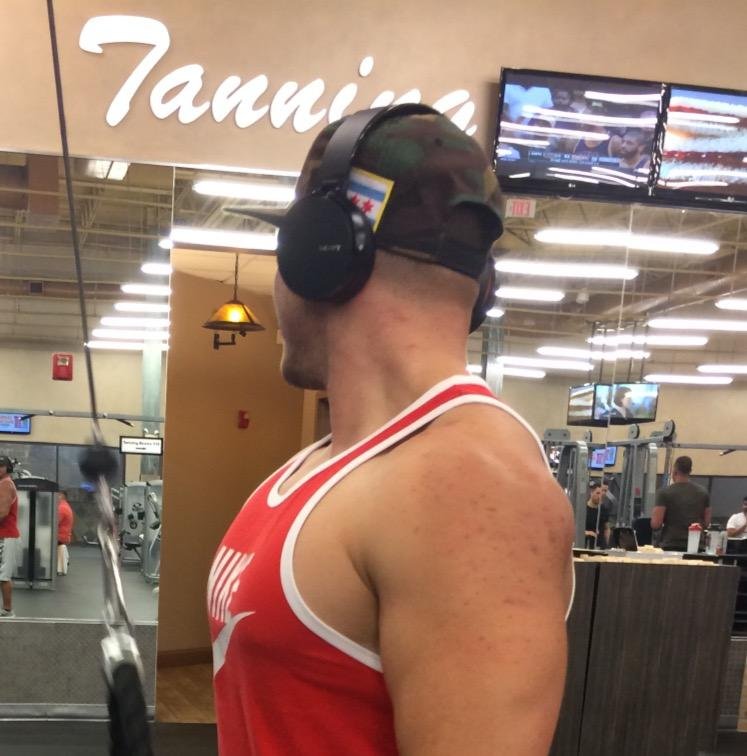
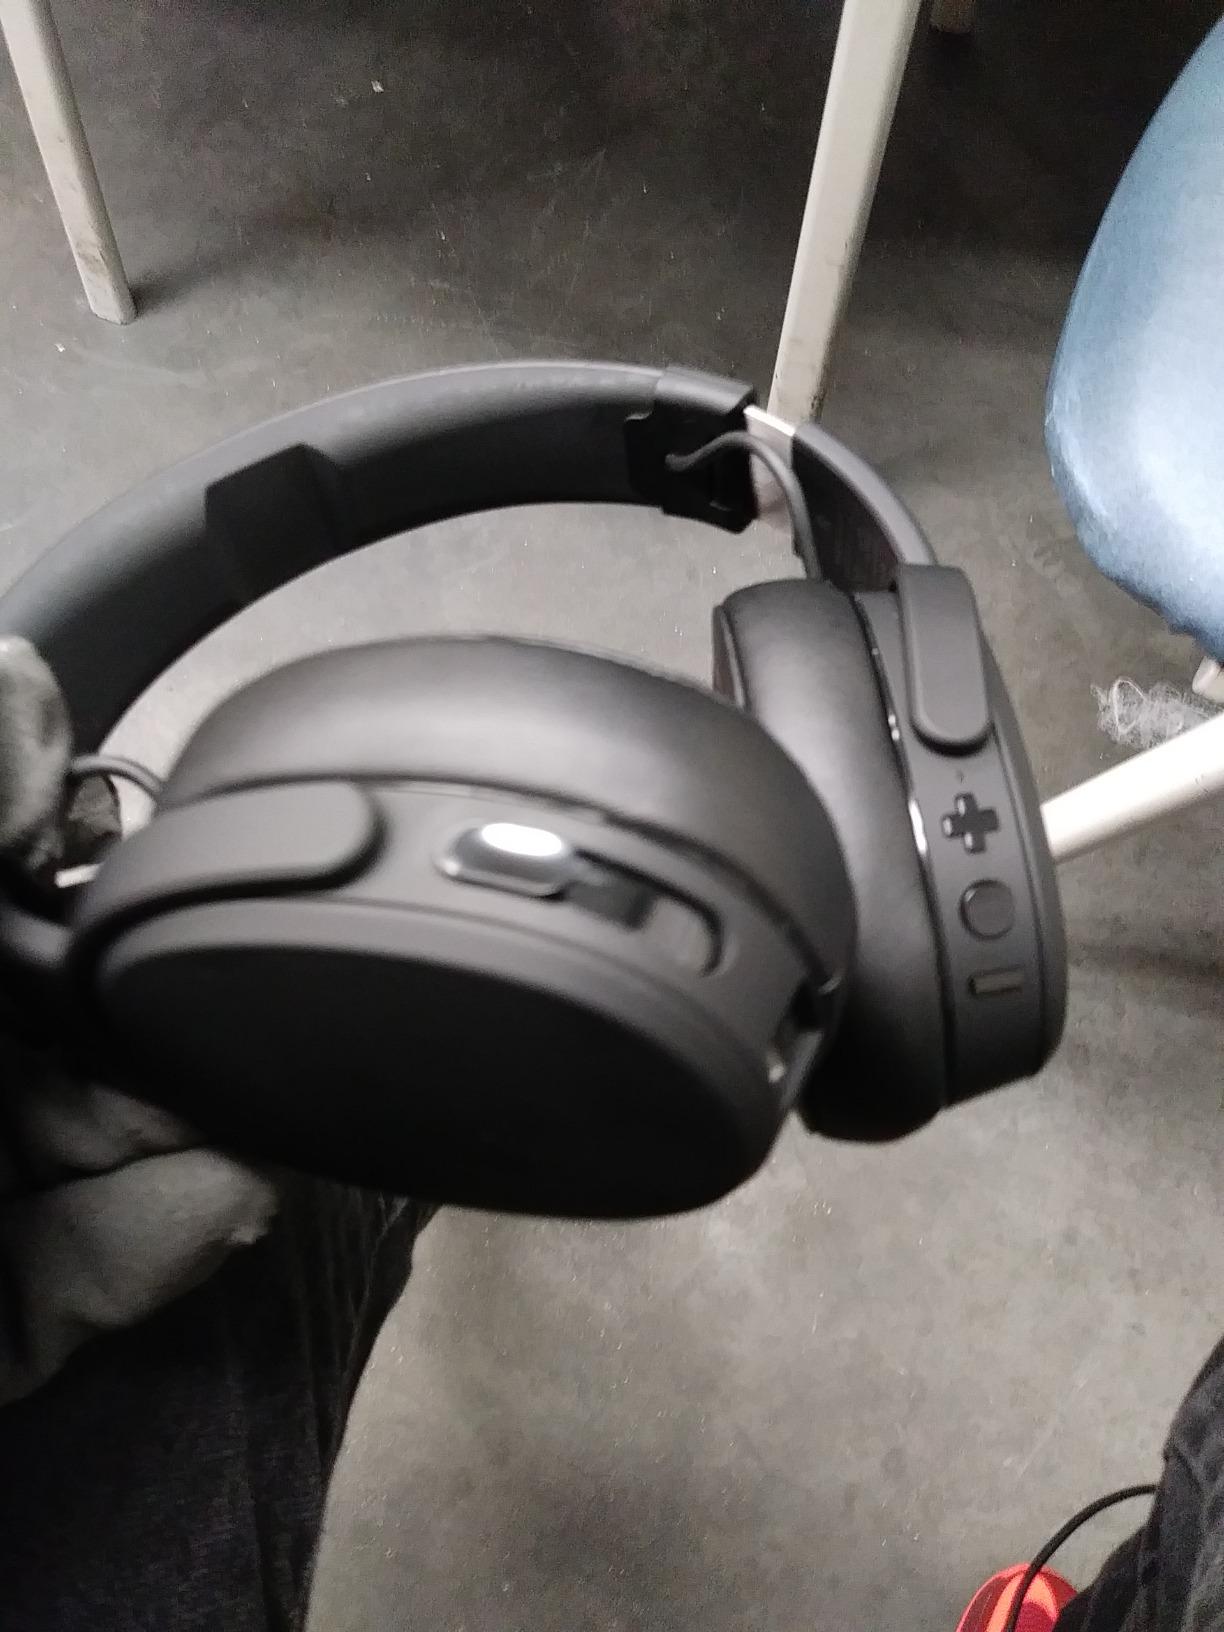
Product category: headphones
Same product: no